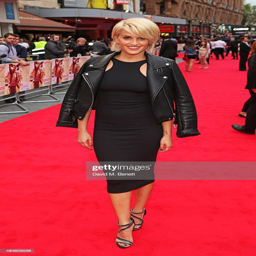
pop artist attends the world premiere .